Abigail Klein

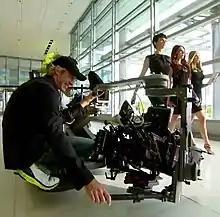
Michael Bay filming "Transformers: Age of Extinction"; actresses Abigail Klein, Melanie Specht and Victoria Summer are walking in a corridor.

She appeared in the film "Butterfly Caught." On television, she guest starred on "S.W.A.T.", "American Housewife", "Ryan Hansen Solves Crimes on Television", and "GLOW." Klein had recurring roles on "There's...Johnny!" and "Aussie Girl". She starred as Courtney Bennett in the 2020 Lifetime TV Movie "Christmas on Ice".